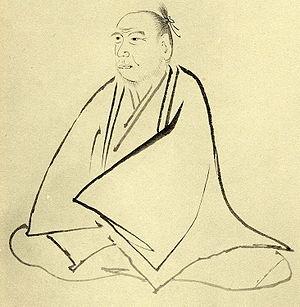
Kamo no Mabuchi est un philologue et poète japonais waka de l'époque d'Edo.